Chhattisgarh

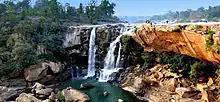
Amritdhara chirimiri

The air infrastructure in Chhattisgarh is gradually improving. Swami Vivekananda Airport in Raipur is the primary airport (domestic) and is well connected to all major cities of India. Besides this, the smaller Bilaspur Airport, Jagdalpur Airport and Ambikapur Airport are regionally connected with scheduled commercial services. A massive reduction in sales tax on aviation turbine fuel (ATF) from 25 to 4% in Chhattisgarh in 2003 contributed to a sharp rise in passenger flow. The passenger flow increased by 58% between 2011 and November 2012.